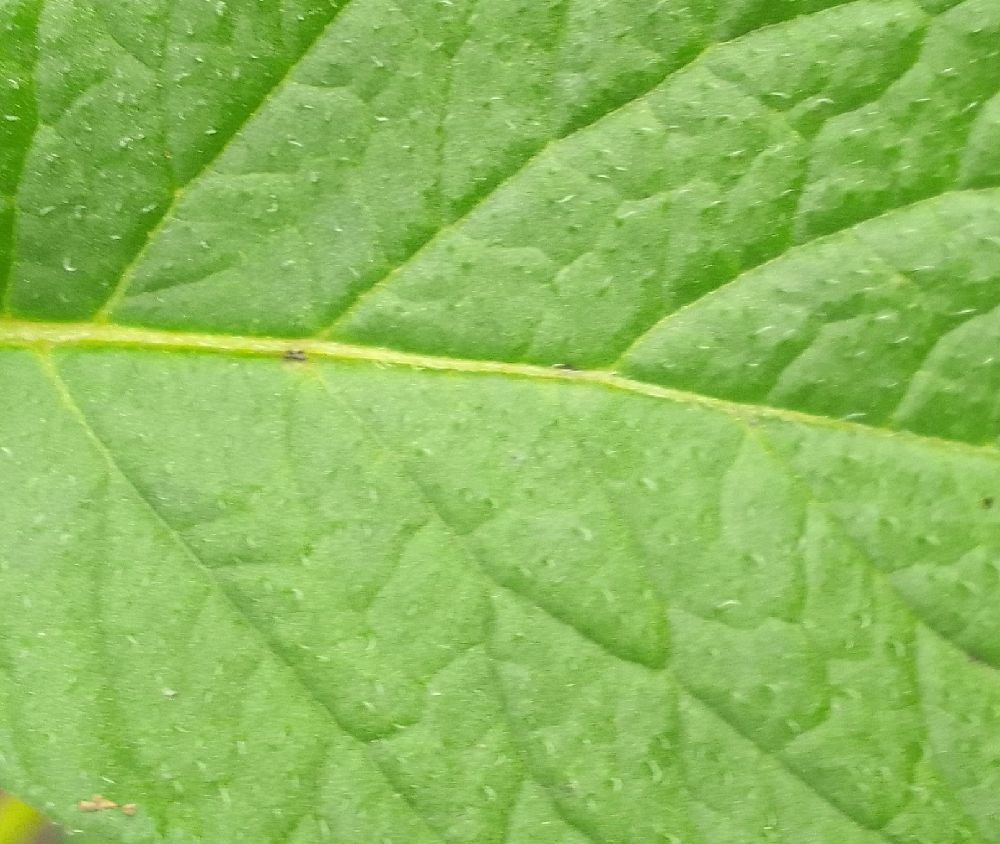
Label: Healthy